Ladislav Šaloun

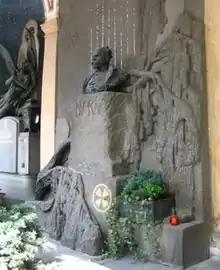
Bust at Antonín Dvořák's tomb, Vyšehrad, Prague

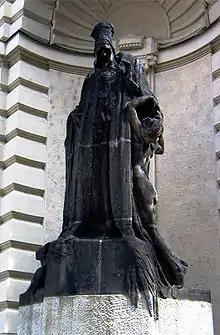
Statue of the Rabbi Judah Loew ben Bezalel, known as Maharal, a noted philosopher; New City Hall (1917)

According to Cannon-Brooks, "From the beginning he was extremely prolific and his exceptional facility... led on occasion to a certain superficiality, for which he has been over-criticized."